Paul Tillich

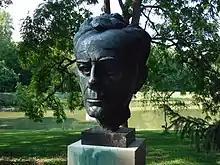
Bust of Tillich by James Rosati in New Harmony, Indiana

Throughout most of his work Tillich provides an ontological view of God as being-itself, the ground of being, and the power of being, one in which God is beyond essence and existence. He was critical of conceptions of God as a being (e.g., the highest being), as well as of pantheistic conceptions of God as universal essence. Traditional medieval philosophical theology in the work of figures such as St. Anselm, Duns Scotus, and William of Ockham tended to understand God as the highest existing being, to which predicates such as omnipotence, omniscience, omnipresence, goodness, righteousness, holiness, etc. may be ascribed. Arguments for and against the existence of God presuppose such an understanding of God. Tillich is critical of this mode of discourse, which he refers to as "theological theism," and argues that if God is a being, even if the highest being, God cannot be properly called the source of all being. With respect to both God's existence and essence, moreover, Tillich shows how difficulties beset Thomas Aquinas' attempt to "maintain the truth that God is beyond essence and existence while simultaneously arguing for the existence of God."